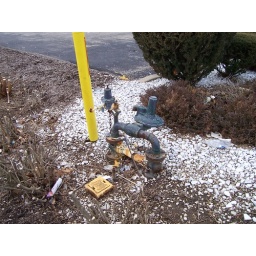
A small rusty pipe fixture on the ground in Troy, Ohio.